Sierra Leone Government Railway

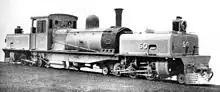
Beyer, Peacock & Company works photo of SLGR Garratt locomotive no. 50, taken in 1926

The Sierra Leone Government Railway operated in Sierra Leone from 1897 to 1974. It was unusual in that it formed a national railway system constructed solely to a narrow gauge, whereas in other countries, gauge of such a narrow width was usually confined to feeder railways.The Sierra Leone railway tracks terminated at Pendembu and not Daru.